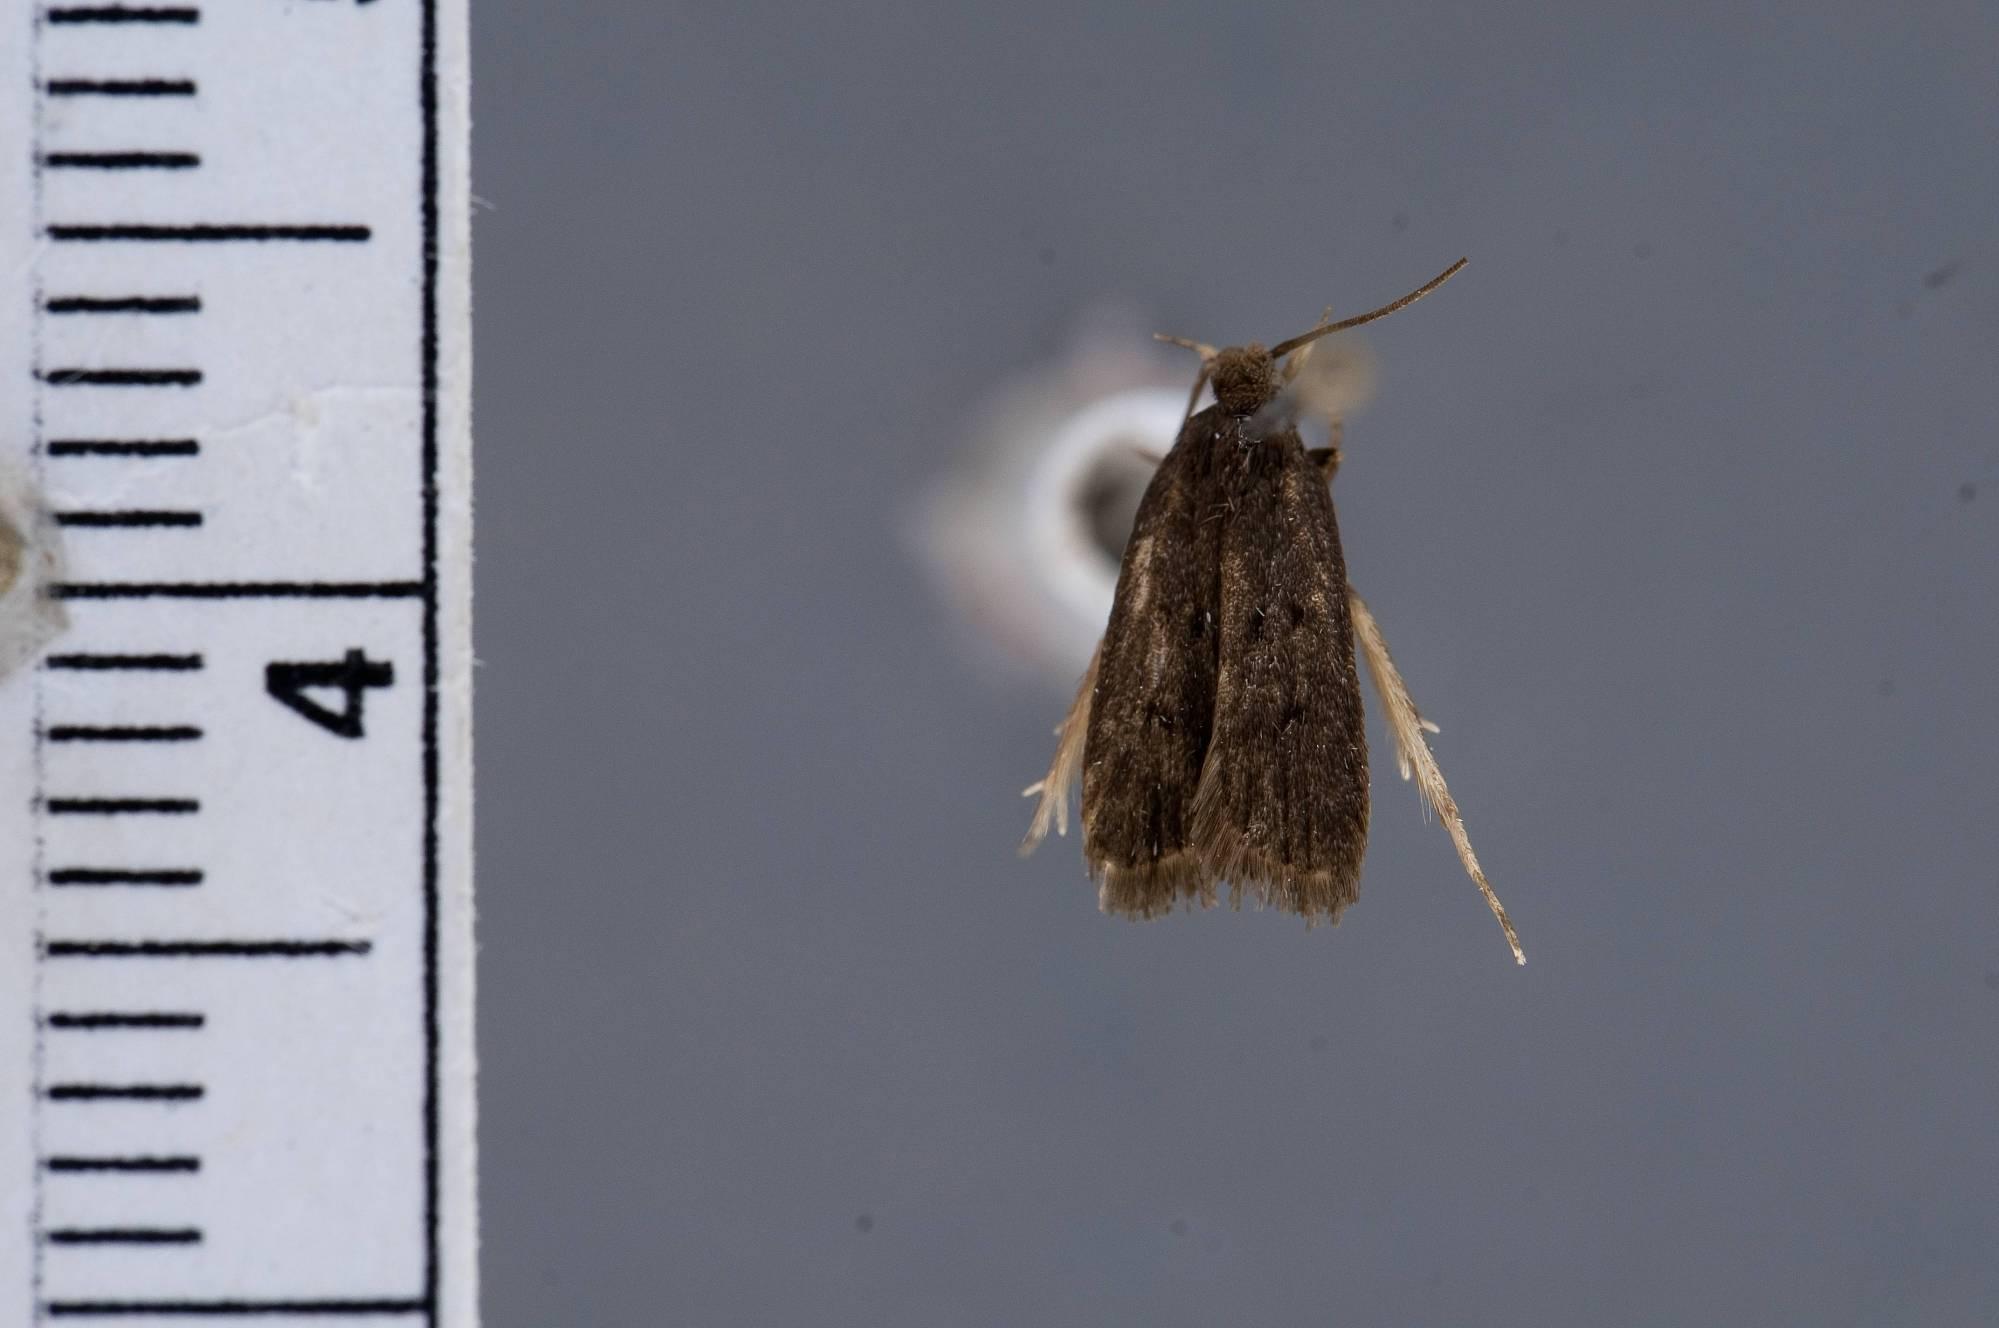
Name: Lecithocera metopaena
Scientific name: Lecithocera metopaena Wu & Park, 1999
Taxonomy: Animalia, Arthropoda, Insecta, Lepidoptera, Glossata, Lecithoceridae, Lecithocerinae
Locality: Anu. District Hunuwilagama, near Wilpattu, 200', at black light, Anuradhapura, Sri Lanka
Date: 28 Oct 1976 to 3 Nov 1976